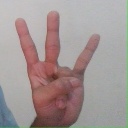
अक्षर: क्ष